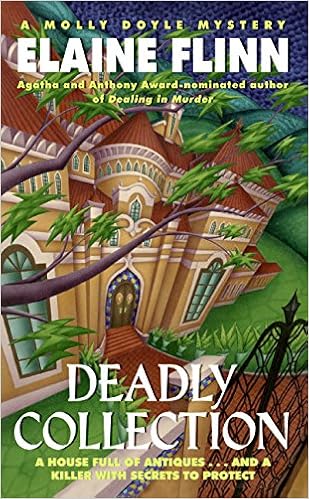
Deadly Collection: A Molly Doyle Mystery
Category: Books
Review “Lively fun, laced with sharp writing and obvious knowledge, make this a series worth bidding on.” — Chicago Tribune “Flinn’s sly wit, skillful plotting and gift for character raise her work above the norm.” — Chicago Sun-Times About the Author Elaine Flinn was an antiques dealer in the San Francisco Bay area for many years. Dealing in Murder is her first novel. Trading treasures for her love of mystery, she lives on the Monterey Peninsula and is at work on the next book in the series.
Features: The third page-turning installment in the acclaimed mystery series featuring striking, sarcastic antique dealer Molly Doyle, set in picturesque Carmel, California. | Mackie O'Brien, an accomplished Carmel artist, has recently returned from a painting retreat in France after learning her parents died in an auto accident. An only child, Mackie is the heir to the small but exclusive Inn her parents owned, along with their stunning Spanish style seaside villa, Casa Del Alegria. The O'Brien's were former Hollywood set designers and their home is filled to the rafters with antiques and movie memorabilia worth a fortune. | Distraught over her the death of her parents, Mackie decides not to live in the house as it's too full of memories. She calls upon Molly to create a register of the contents of the home for an estate sale. While cataloging the items, Molly discovers more than priceless antiques and movie memorabilia. The mummified body of Hillary Thornton, a local fledging actress last seen at the villa decades earlier greets Molly when she has a gigantic bibliotheque unbolted from a wall in the home.